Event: Nepal Earthquake
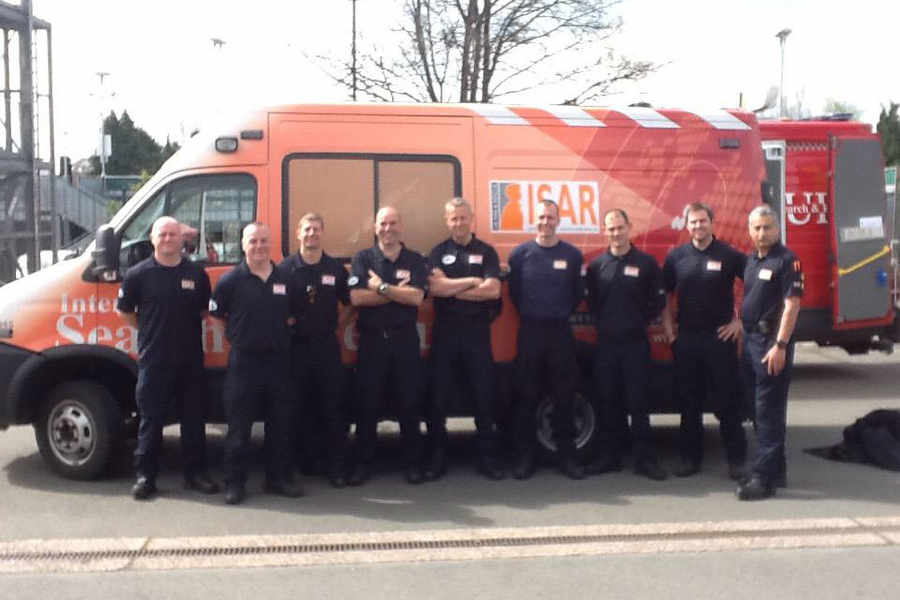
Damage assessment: no_damage